Víctor Cervera Pacheco

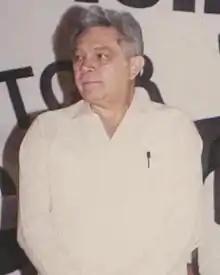
Victor Cervera during his 1995 gubernatorial campaign

Víctor Manuel Cervera Pacheco (April 23, 1936 – August 18, 2004) was a Mexican politician who served as Governor of Yucatán from 1984 to 1988, and again from 1995 to 2001. From 1988 to 1994 Cervera served as Secretary of Agrarian Reform in the federal government.